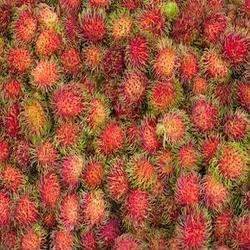
Label: Rambutan